Brett Kirk

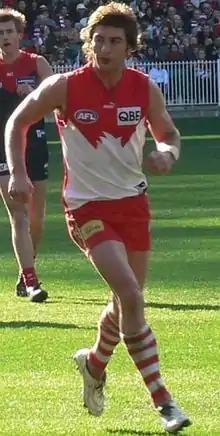
Kirk in 2006

Kirk made his debut in Round 19 of the 1999 season against the North Melbourne Kangaroos and recorded 19 disposals and kicked 3 goals. He played a total of 12 games in his first two seasons, but cemented his place in 2001 when he played 19 games and kicked 14 goals. Kirk went on to play 18 games in 2002, and in 2003 had a break out year, in which he played all of Sydney's 24 games and recorded 140 tackles. He soon became an integral part of the engine room at the Swans. Kirk also represented Australia in International Rules against Ireland.